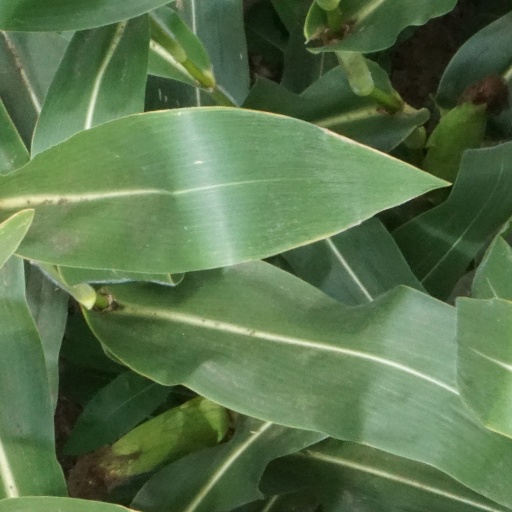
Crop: maize; corn